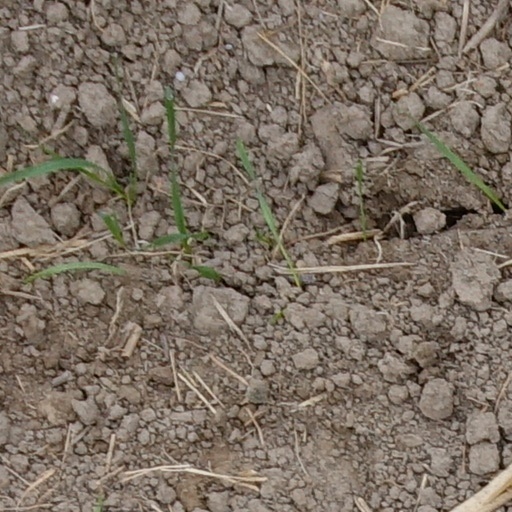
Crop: wheat